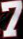
Number: 7